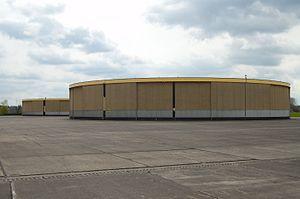
Alfred Hardy est un entrepreneur et architecte belge autodidacte. Il est devenu internationalement connu pour ses constructions de béton en voile mince dans les années 1950 et 1960.
Grimbergen [ˈɣrɪmbɛrɣə] est une commune néerlandophone de Belgique située en Région flamande dans la province du Brabant flamand.